Robby D.

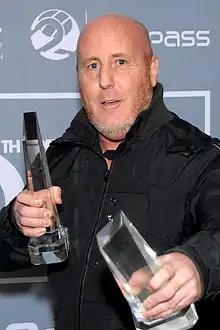
Robby D., Santa Monica, California on January 10, 2012

Robby D. was an American pornographic film director and cinematographer.